Ivana Trump

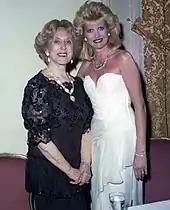
Ivana (on the right) and Estée Lauder at a Red Cross ball in Palm Beach in 1986

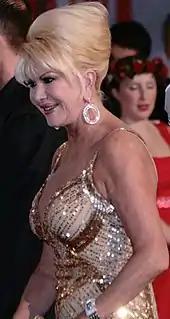
Ivana at the Life Ball 2009 in Vienna

During the marriage, Ivana and Donald had three children: Donald Jr. (born 1977), Ivana (Ivanka) Marie (born 1981), and Eric (born 1984). Donald Jr. learned to speak fluent Czech (with the help of his maternal grandfather), while Ivanka gained only a basic understanding of her mother's native tongue, and Eric was not exposed to the language since his grandparents were comfortable using English.